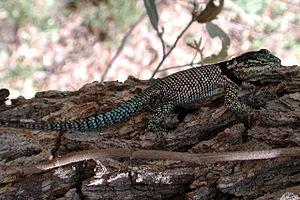
Sceloporus jarrovii est une espèce de sauriens de la famille des Phrynosomatidae.